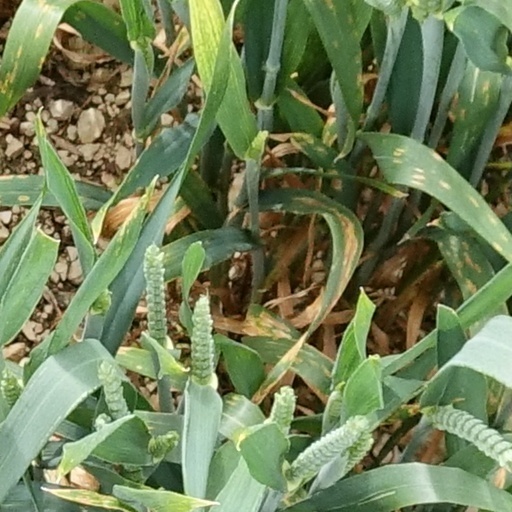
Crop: wheat